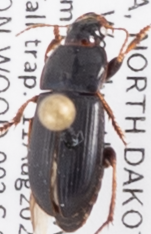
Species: Harpalus opacipennis
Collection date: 2020-08-11
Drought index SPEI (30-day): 0.114
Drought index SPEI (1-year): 0.706
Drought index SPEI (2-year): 1.28